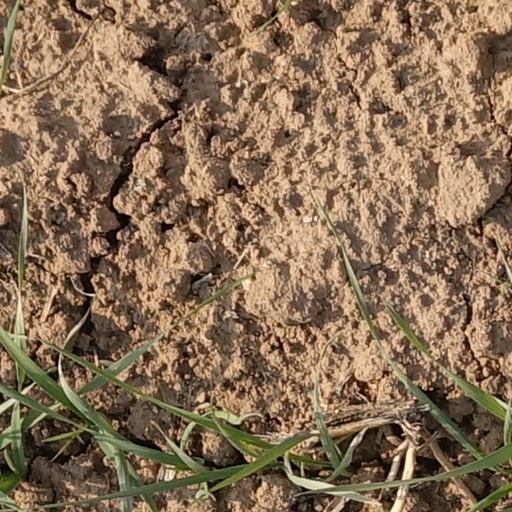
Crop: wheat